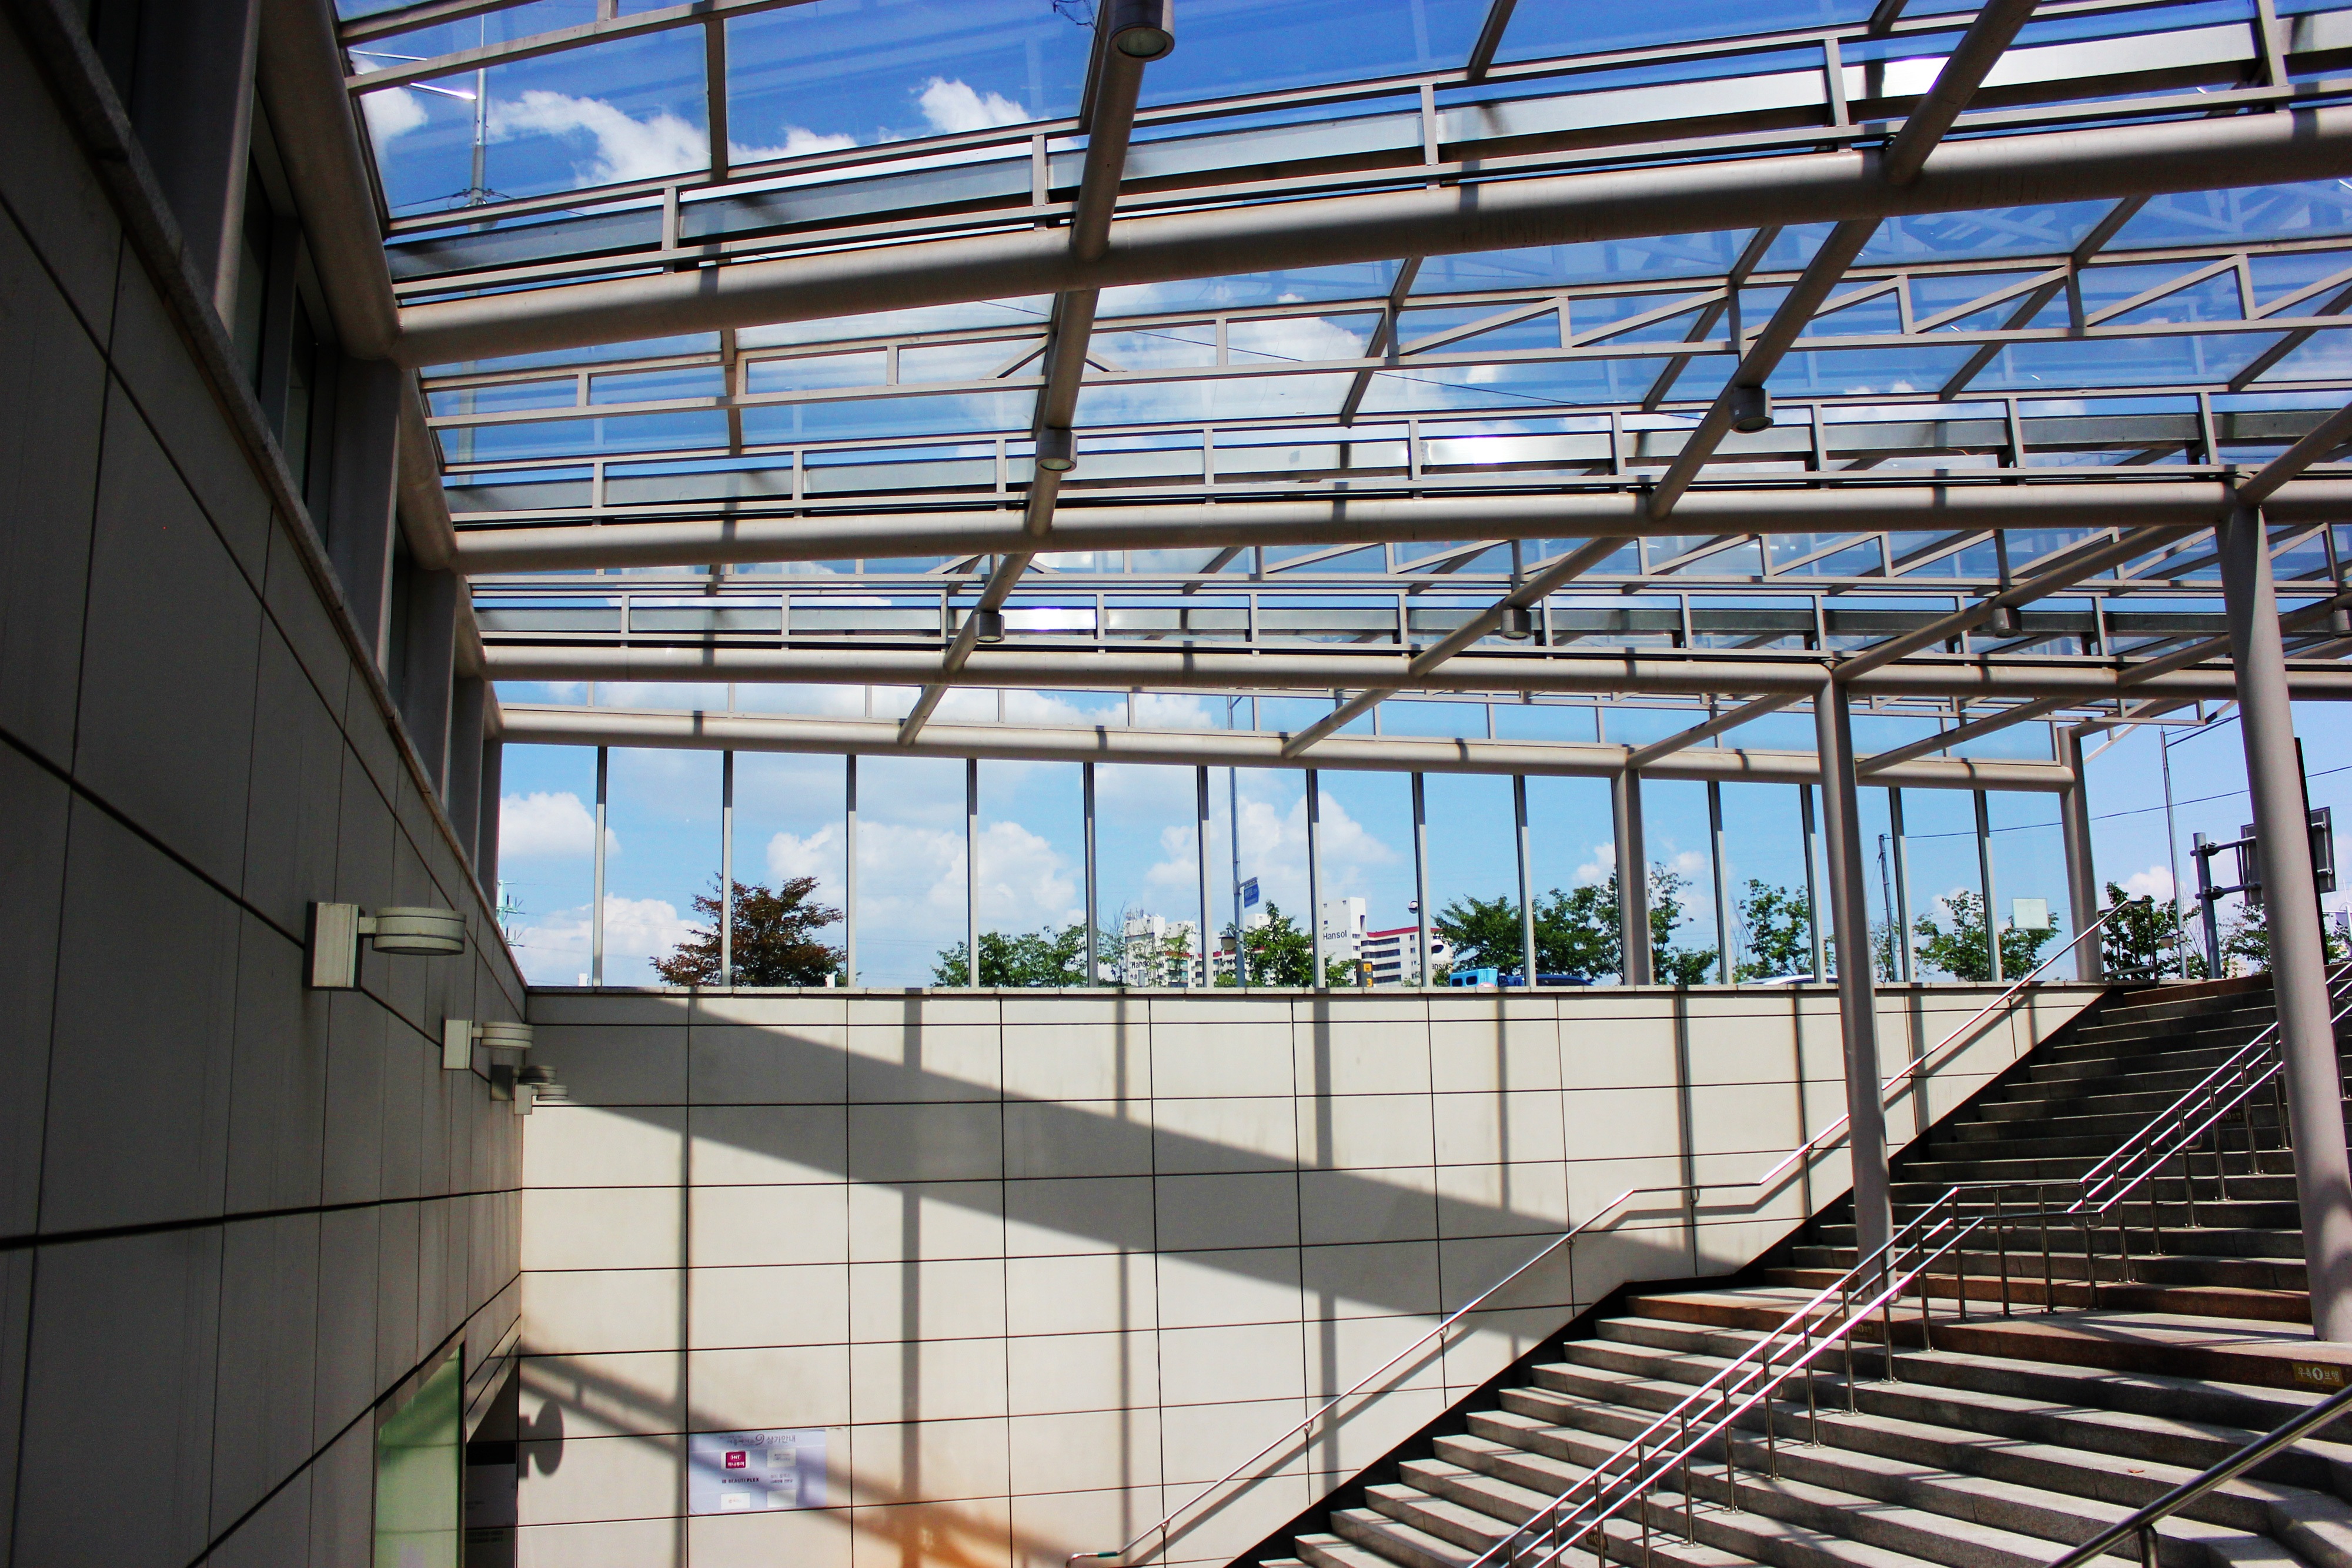
architecture, sky, roof, building, subway, construction, facade, sculpture, stairs, headquarters, republic of korea, daylighting